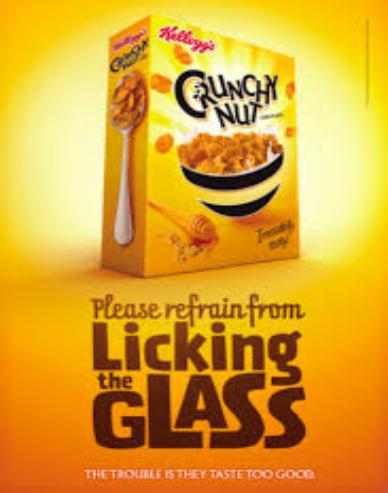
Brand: Crunchy Nut
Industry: Food